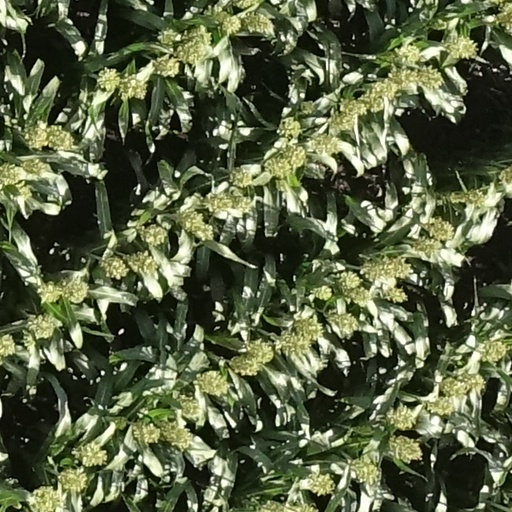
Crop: sorghum